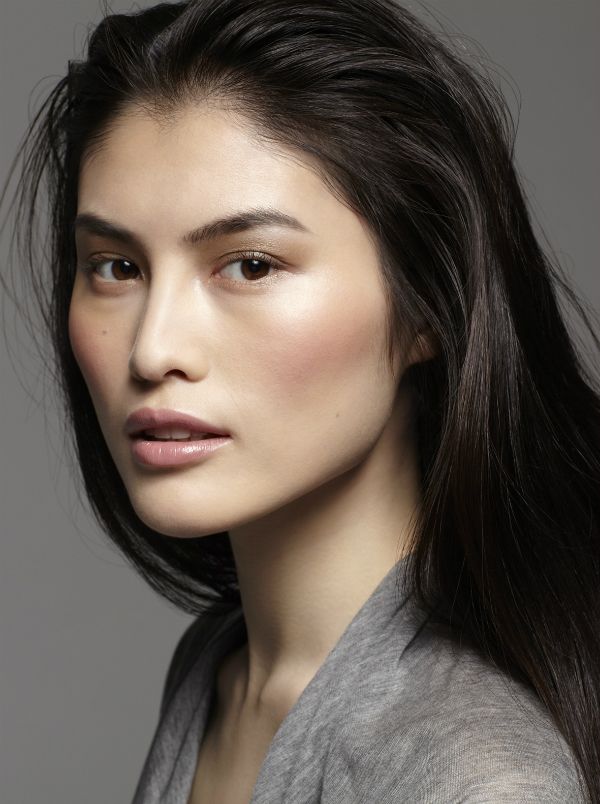
Label: Colored